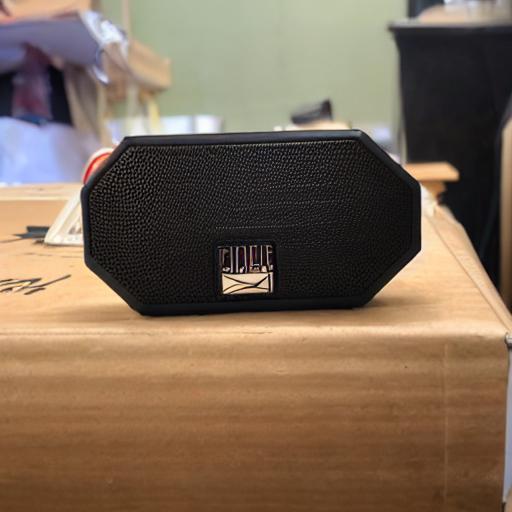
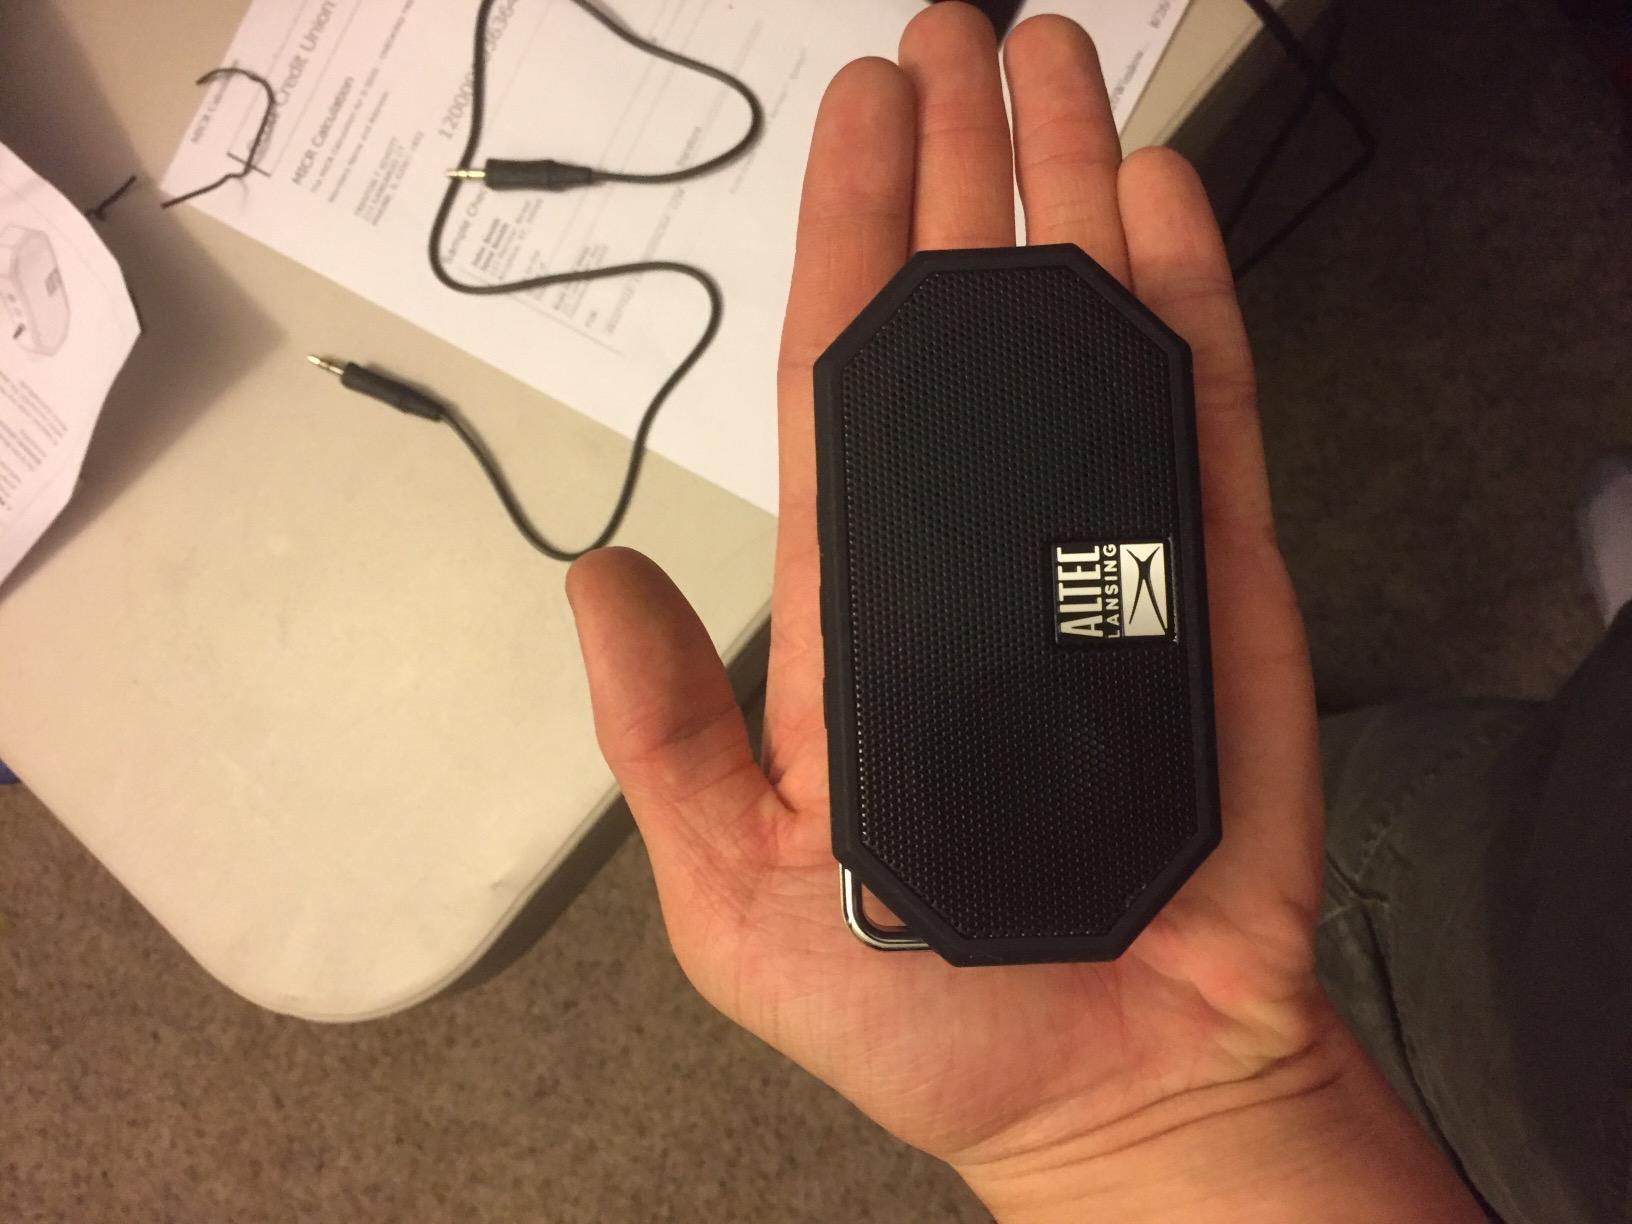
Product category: speaker
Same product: no